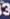
Number: 3